Leon Benko

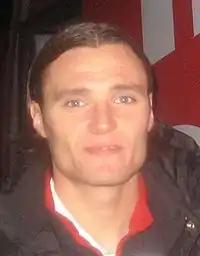
Benko in 2007

Leon Benko (born 11 November 1983) is a Croatian former professional footballer who played as a forward.